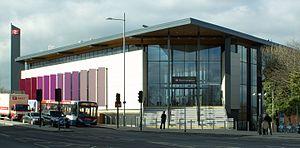
La gare de Northampton est une gare ferroviaire desservant la ville de Northampton au Royaume-Uni.